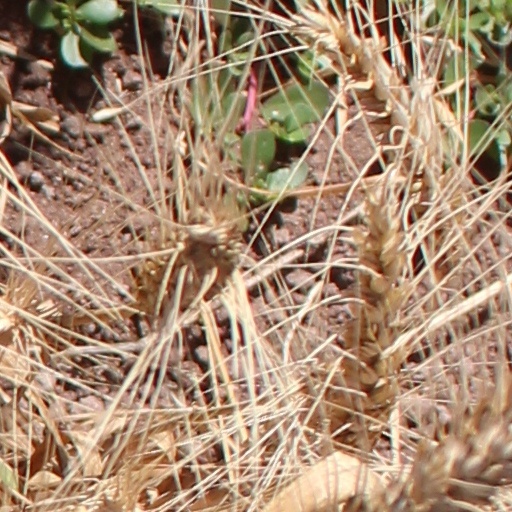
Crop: wheat